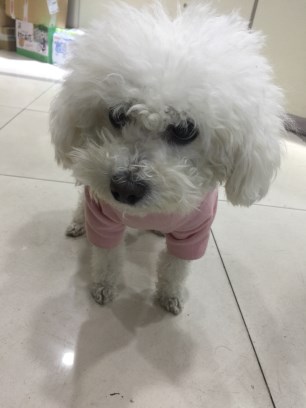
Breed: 7449-n000128-teddy